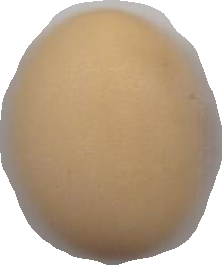
Variety: Anjasmoro